Convoy GP55

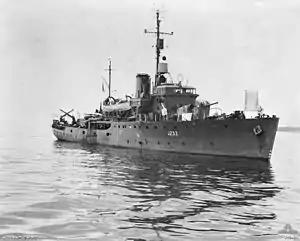
HMAS "Deloraine"

In the early morning of 18 June, two No. 32 Squadron Beauforts attacked with bombs and gunfire what they took to be a submarine. "Deloraine" was less than from the area of the RAAF attack, but did not acknowledge repeated attempts by the aircraft to communicate with her. The Beauforts reported that they had damaged the submarine and intensive efforts were made on 19 June to locate and sink her, with twelve Ansons continuously sweeping the area while six Vengeance dive bombers were held in readiness nearby. No further sightings were made and it was assumed that the submarine had been damaged by a No. 32 Squadron aircraft but escaped. Naval historian David Stevens has written that the sighting made on 18 June was probably mistaken, as "I-174" was at least to the east of where the RAAF attack took place and the incident was not recorded in her war diary. However, other historians believe that the Beauforts may have sunk "I-178", which was patrolling off the east coast of Australia at the time; this submarine disappeared some time after 17 June 1943, and the cause of her loss has never been confirmed. "I-174" was ordered to depart from Australian waters on 20 June, and returned to Truk on 1 July. She did not make contact with any Allied ships or aircraft after attacking GP55.